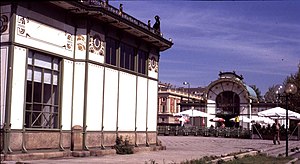
Stadtbahnstation Karlsplatz
Nuværende benyttelse
Stadtbahnstation Karlsplatz er en station/stoppested på linje U4 i Wiens U-banenet. Stationen blev åbnet i 1899. Oprindeligt var den en del af den daværende Wiendallinje og hed dengang Station Akademiestraße.